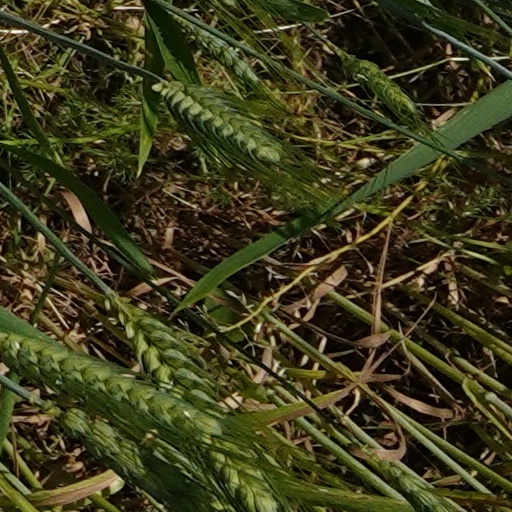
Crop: wheat